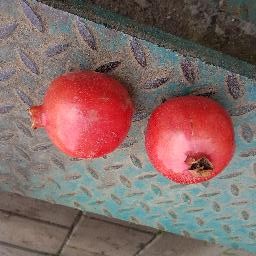
Fruit: Pomegranate
Quality: Good